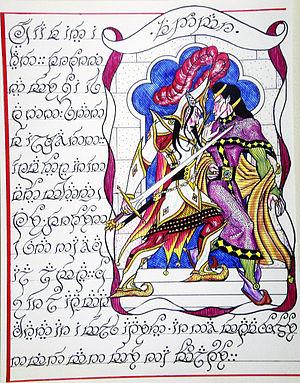
Fingolfin est un personnage de l'œuvre de J. R. R. Tolkien, qui apparaît dans Le Silmarillion.
Fëanor est un personnage de J. R. R. Tolkien apparaissant notamment dans Le Silmarillion.